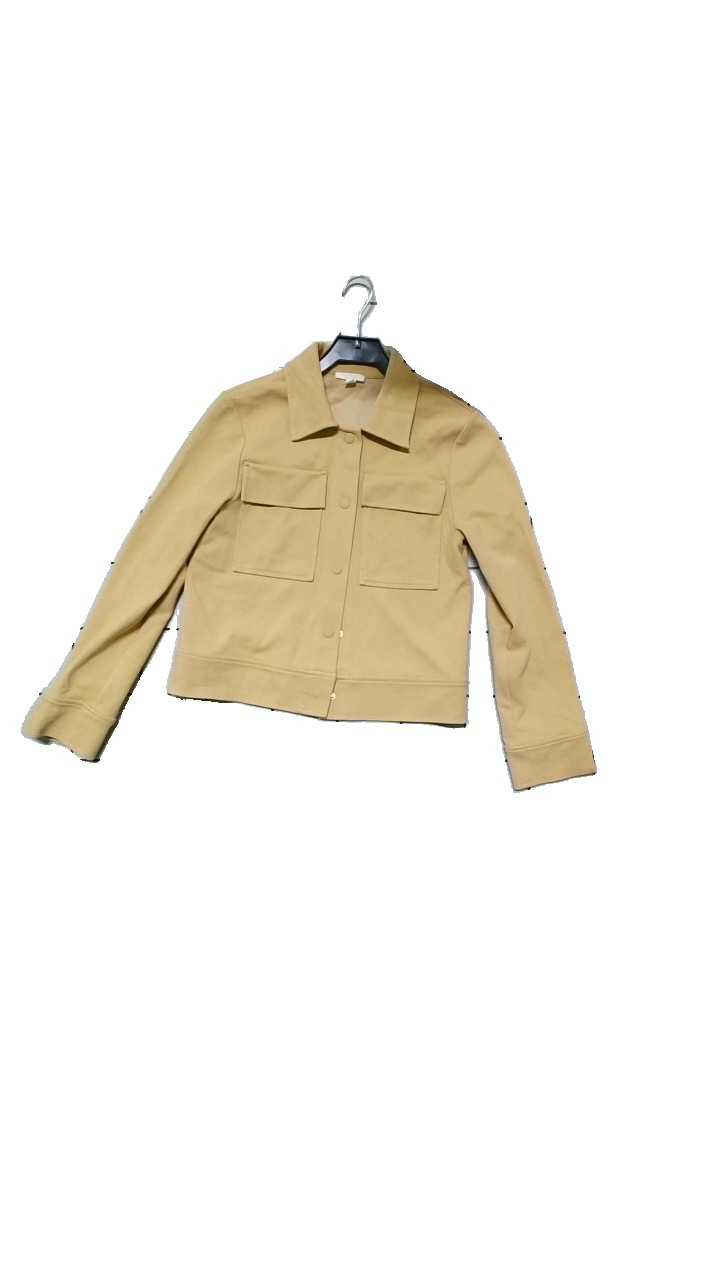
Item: Jacket (Ladies)
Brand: Cos
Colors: Beige
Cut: Regular
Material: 73% cotton, 24% polyester, 3% elastane
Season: Summer
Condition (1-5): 4
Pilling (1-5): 4
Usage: Reuse
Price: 150-250